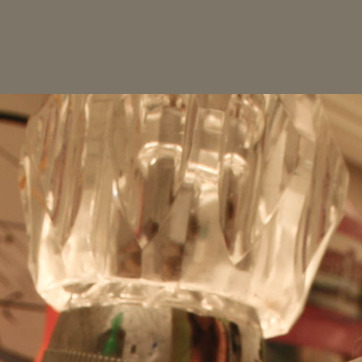
Material: plastic